Michel Rostain

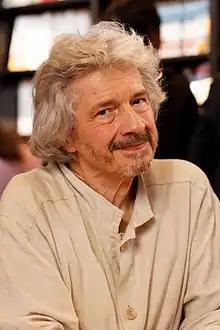

Michel Rostain (born 28 September 1942, in Mende, Lozère, is a French lyric and musical theater director as well as a writer.